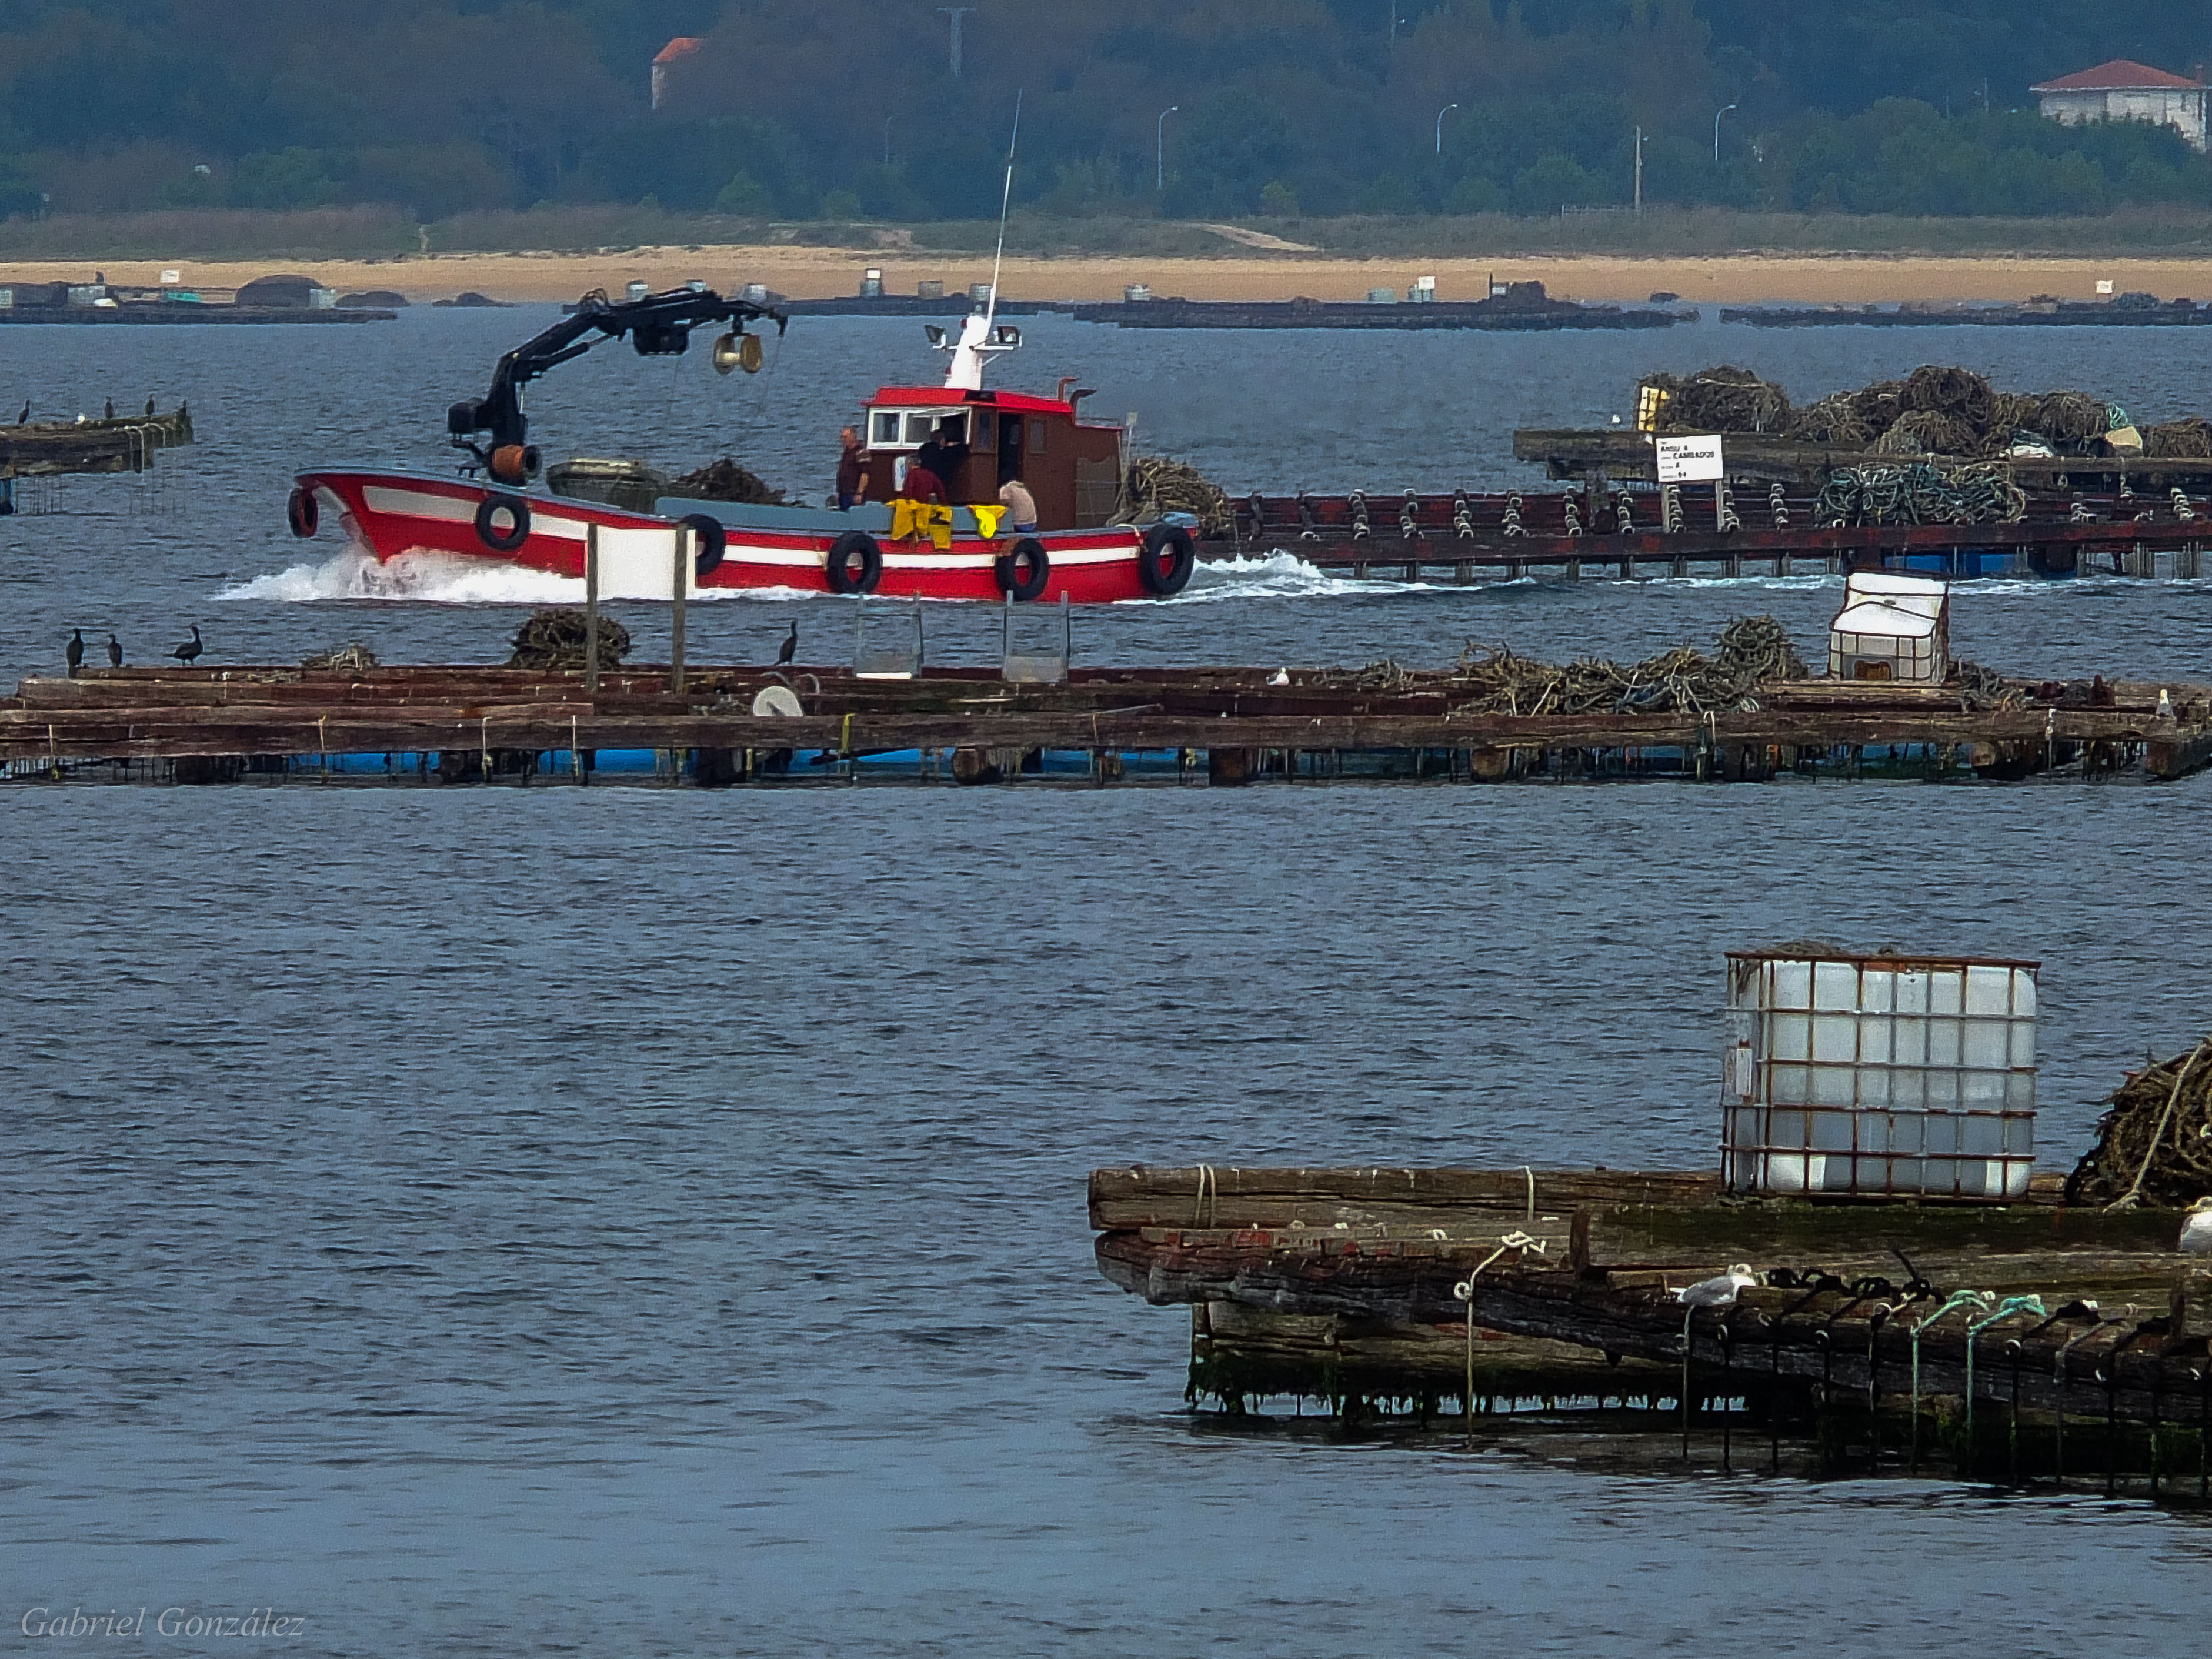
landscape, sea, coast, water, ocean, boat, river, ship, vehicle, bay, harbor, port, cargo ship, waterway, ferry, spain, de, boating, infrastructure, galicia, paisajes, channel, tugboat, watercraft, espana, ggl1, gaby1, cambados, fujifilmxs1, illa, arousa, cambadosgaliciaespa a, freight transport